Daniel Alcaíno

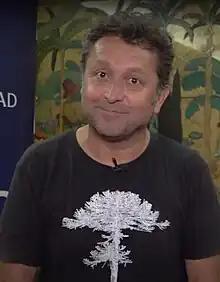
Alcaíno in 2023

Daniel Alcaíno Cuevas (born April 6, 1972) is a Chilean actor and comedian. He is popularly known for his comedy characters "Peter Veneno" (roughly based in Ivan Zamorano), and "Yerko Puchento", an outspoken showbusiness journalist and political satirist. Although he has gain further recognition for dramatic roles as well such as Exequiel Pacheco in "Los 80" and Mario Medina in "42 Days of Darkness".